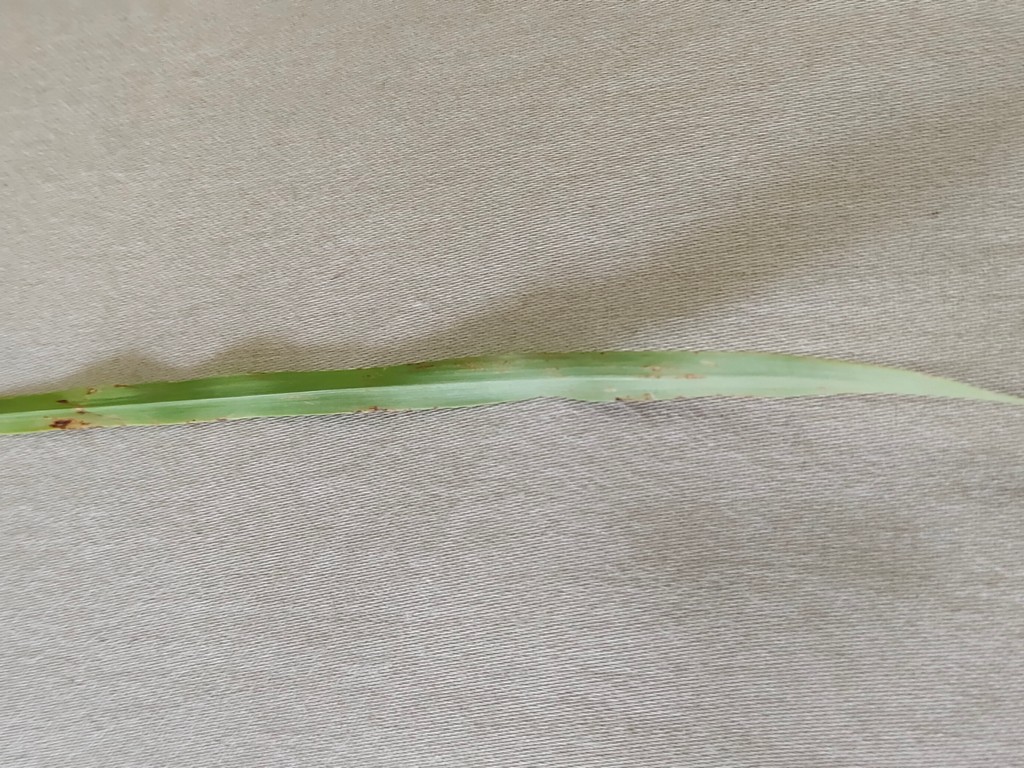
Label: Unhealthy